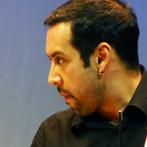
Age: 38